Question: Please indicate a possible affordance area of the bench that can be used for sitting
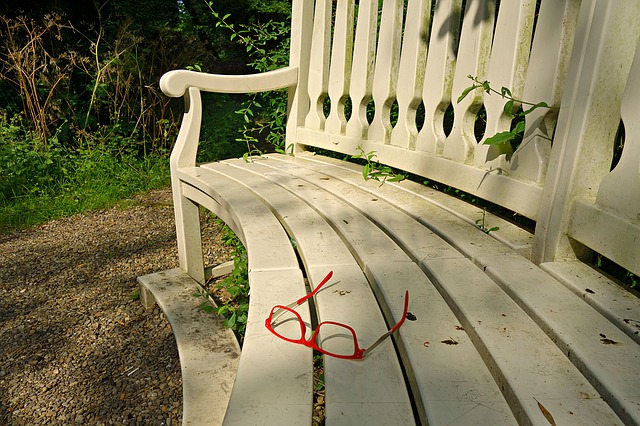
Answer: [183.5, 151, 631.5, 417]